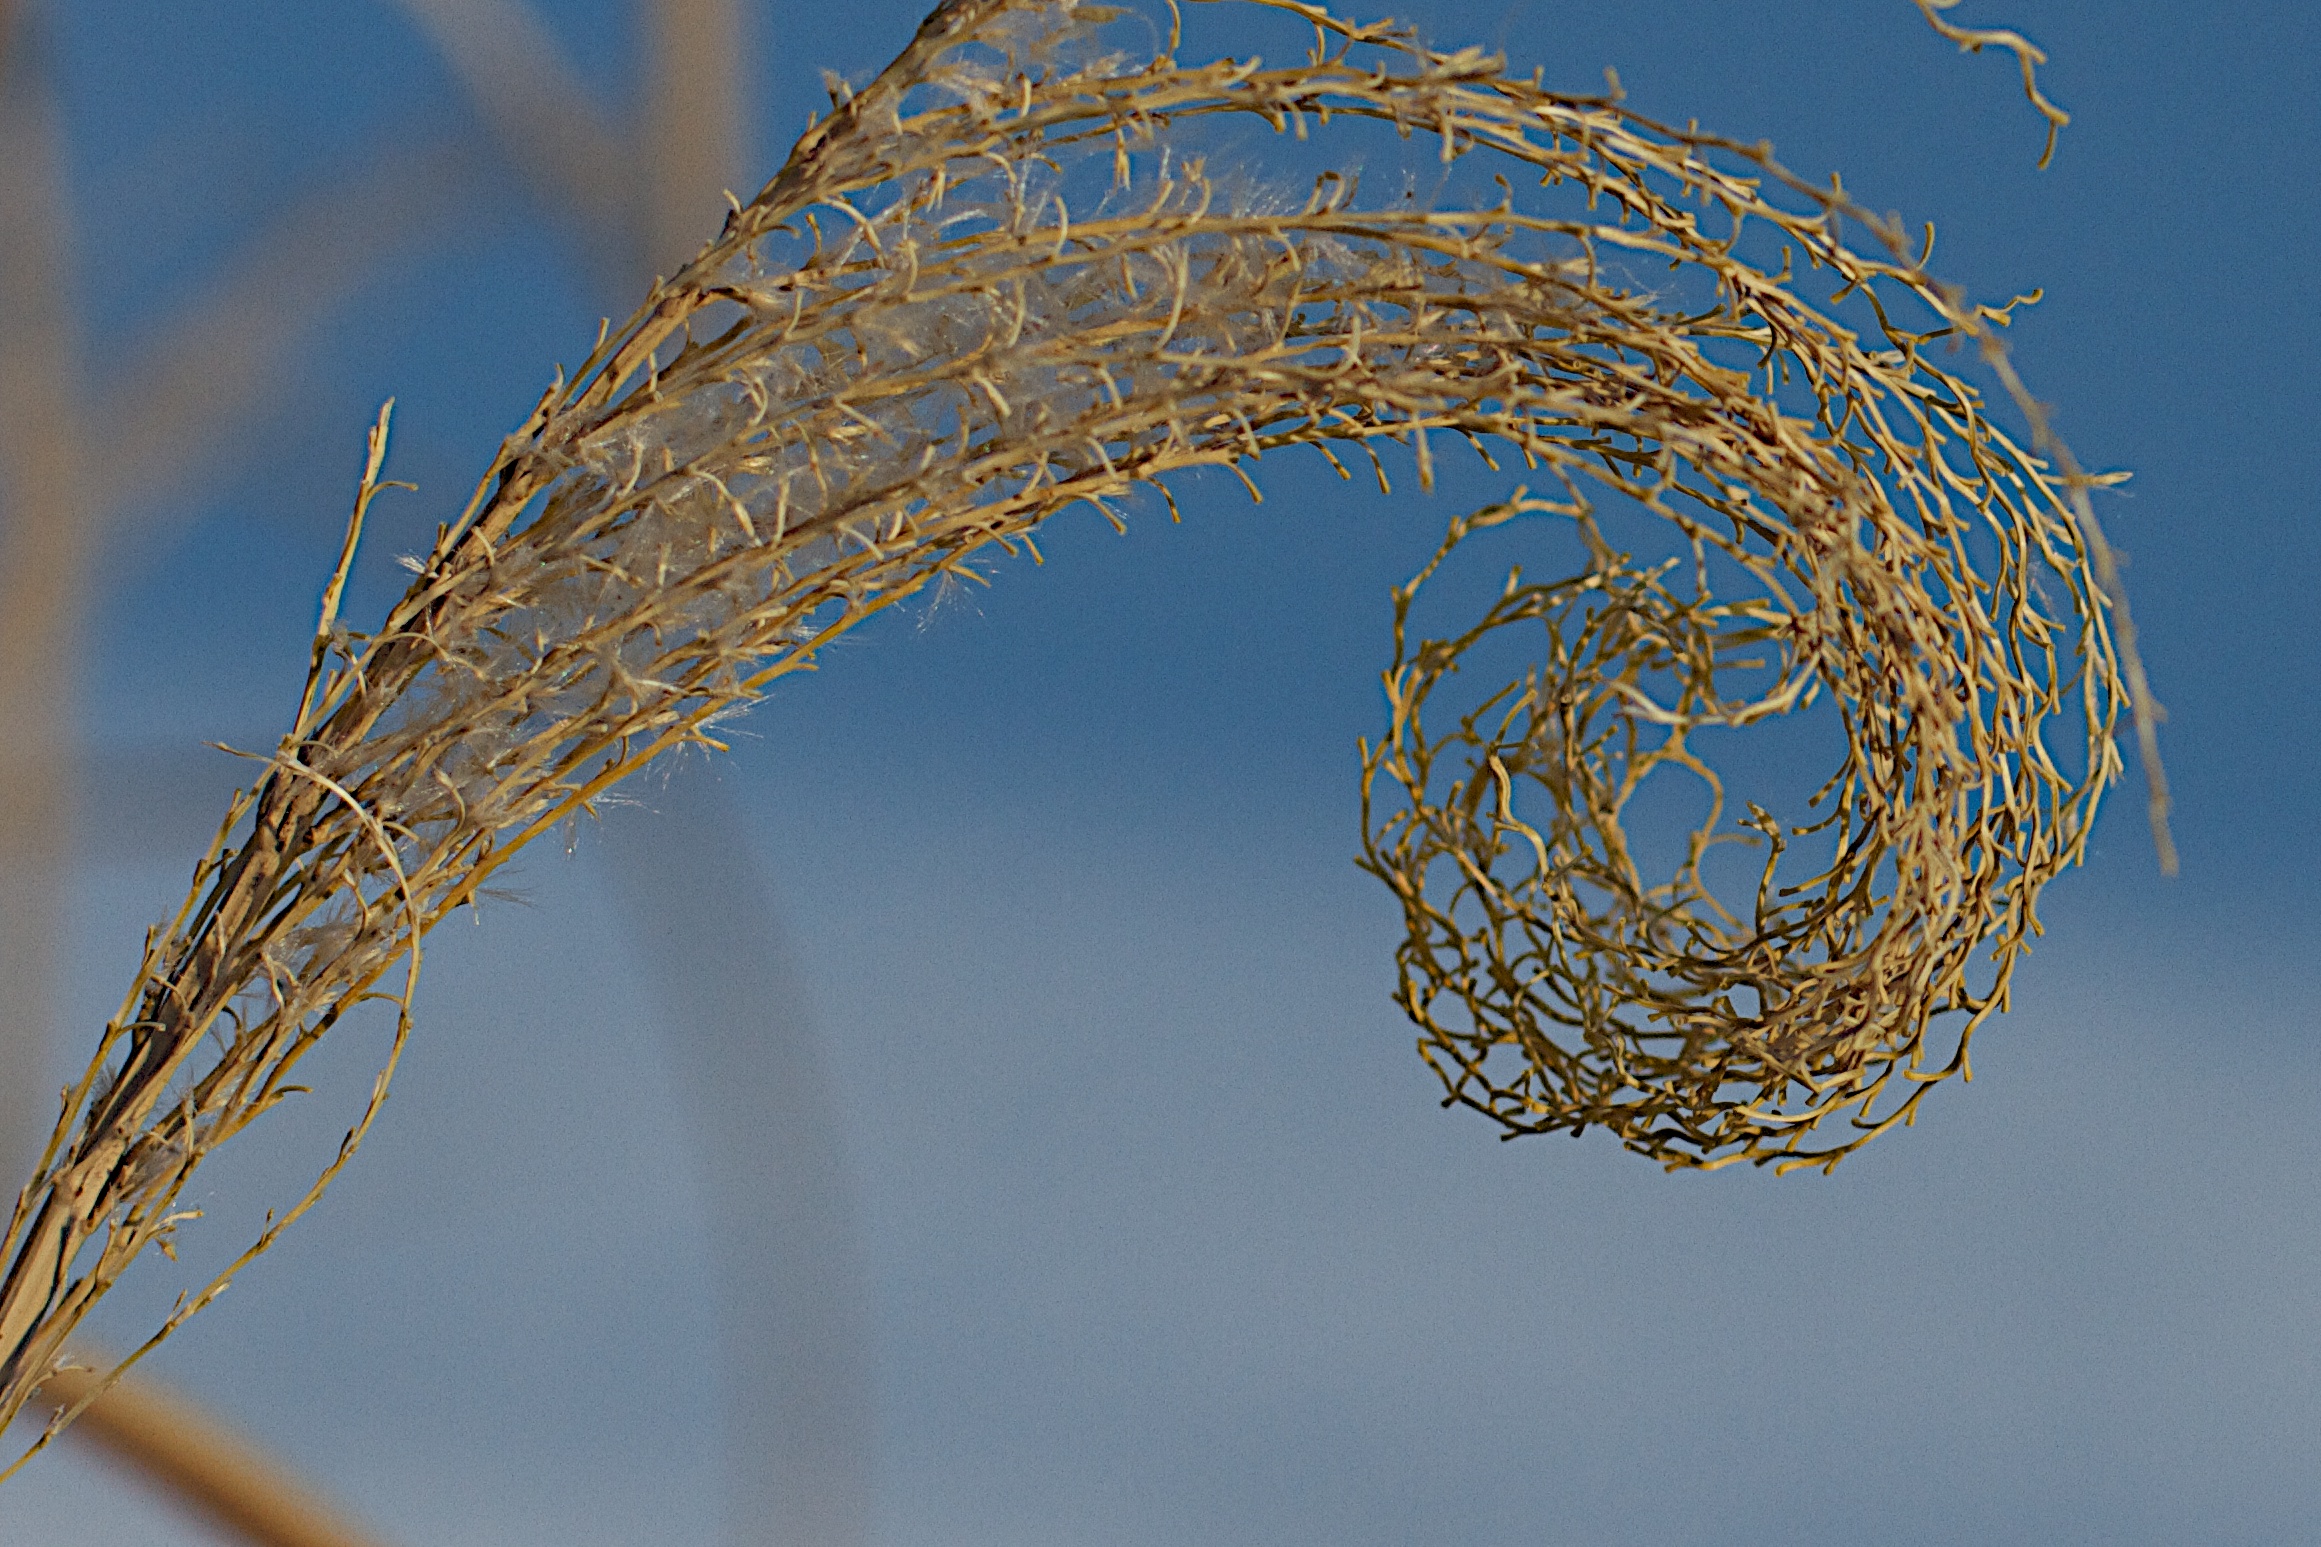
tree, water, nature, grass, branch, plant, sky, sunlight, leaf, flower, frost, line, reflection, twig, close up, macro photography, grass family, atmosphere of earth, outdoor structure